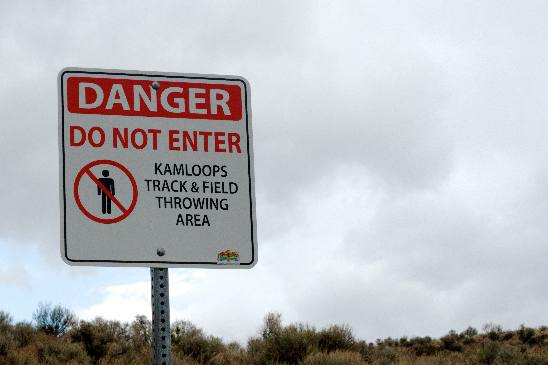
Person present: No